Sky position (RA, Dec in degrees): 151.983, 27.74
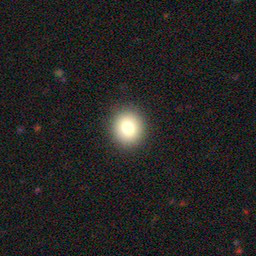
Galaxy morphology: Disturbed Galaxies